Midtown, Harrisburg

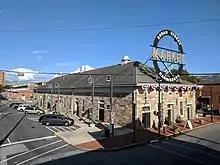
The Broad Street Market on 3rd & Verbeke Streets

Formerly at the corner 3rd and Reily streets, the Midtown Scholar Bookstore and Famous Reading Cafe opened in 2008 and subsequently expanded to the corner of Verbeke. Considered the largest used academic bookstore between Chicago and New York, it contains thousands of used books, scholarly and otherwise from a wide range of fields.